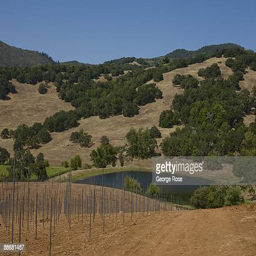
stakes for a new vineyard are seen in the ground in this afternoon summer photo